Andromaque

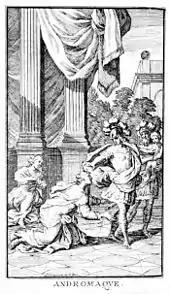
Frontispiece depicting Act III, scene 6, published in Paris in 1676

The importance of the theme of gallantry is a common feature with Racine's previous work, "Alexandre le Grand". His subsequent plays gradually purified the tragic element until it reached its zenith with "Phèdre".